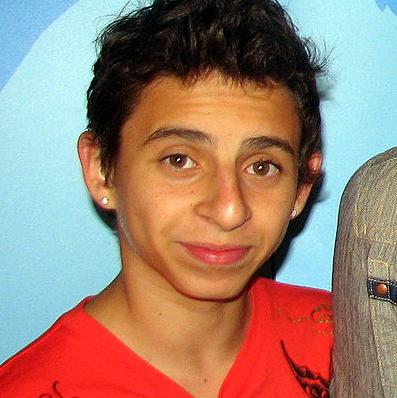
Age: 15